Men Against the Stars

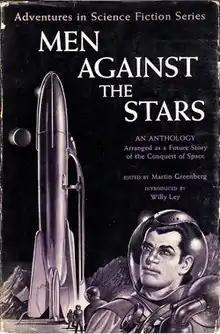
Dust-jacket from the first edition

Men Against the Stars is a 1950 anthology of science fiction short stories edited by Martin Greenberg, originally published in hardcover by Gnome Press. A British hardcover was issued by Grayson & Grayson in 1951. Pyramid Books published several abridged paperback versions in the late 1950s and early 1960s.